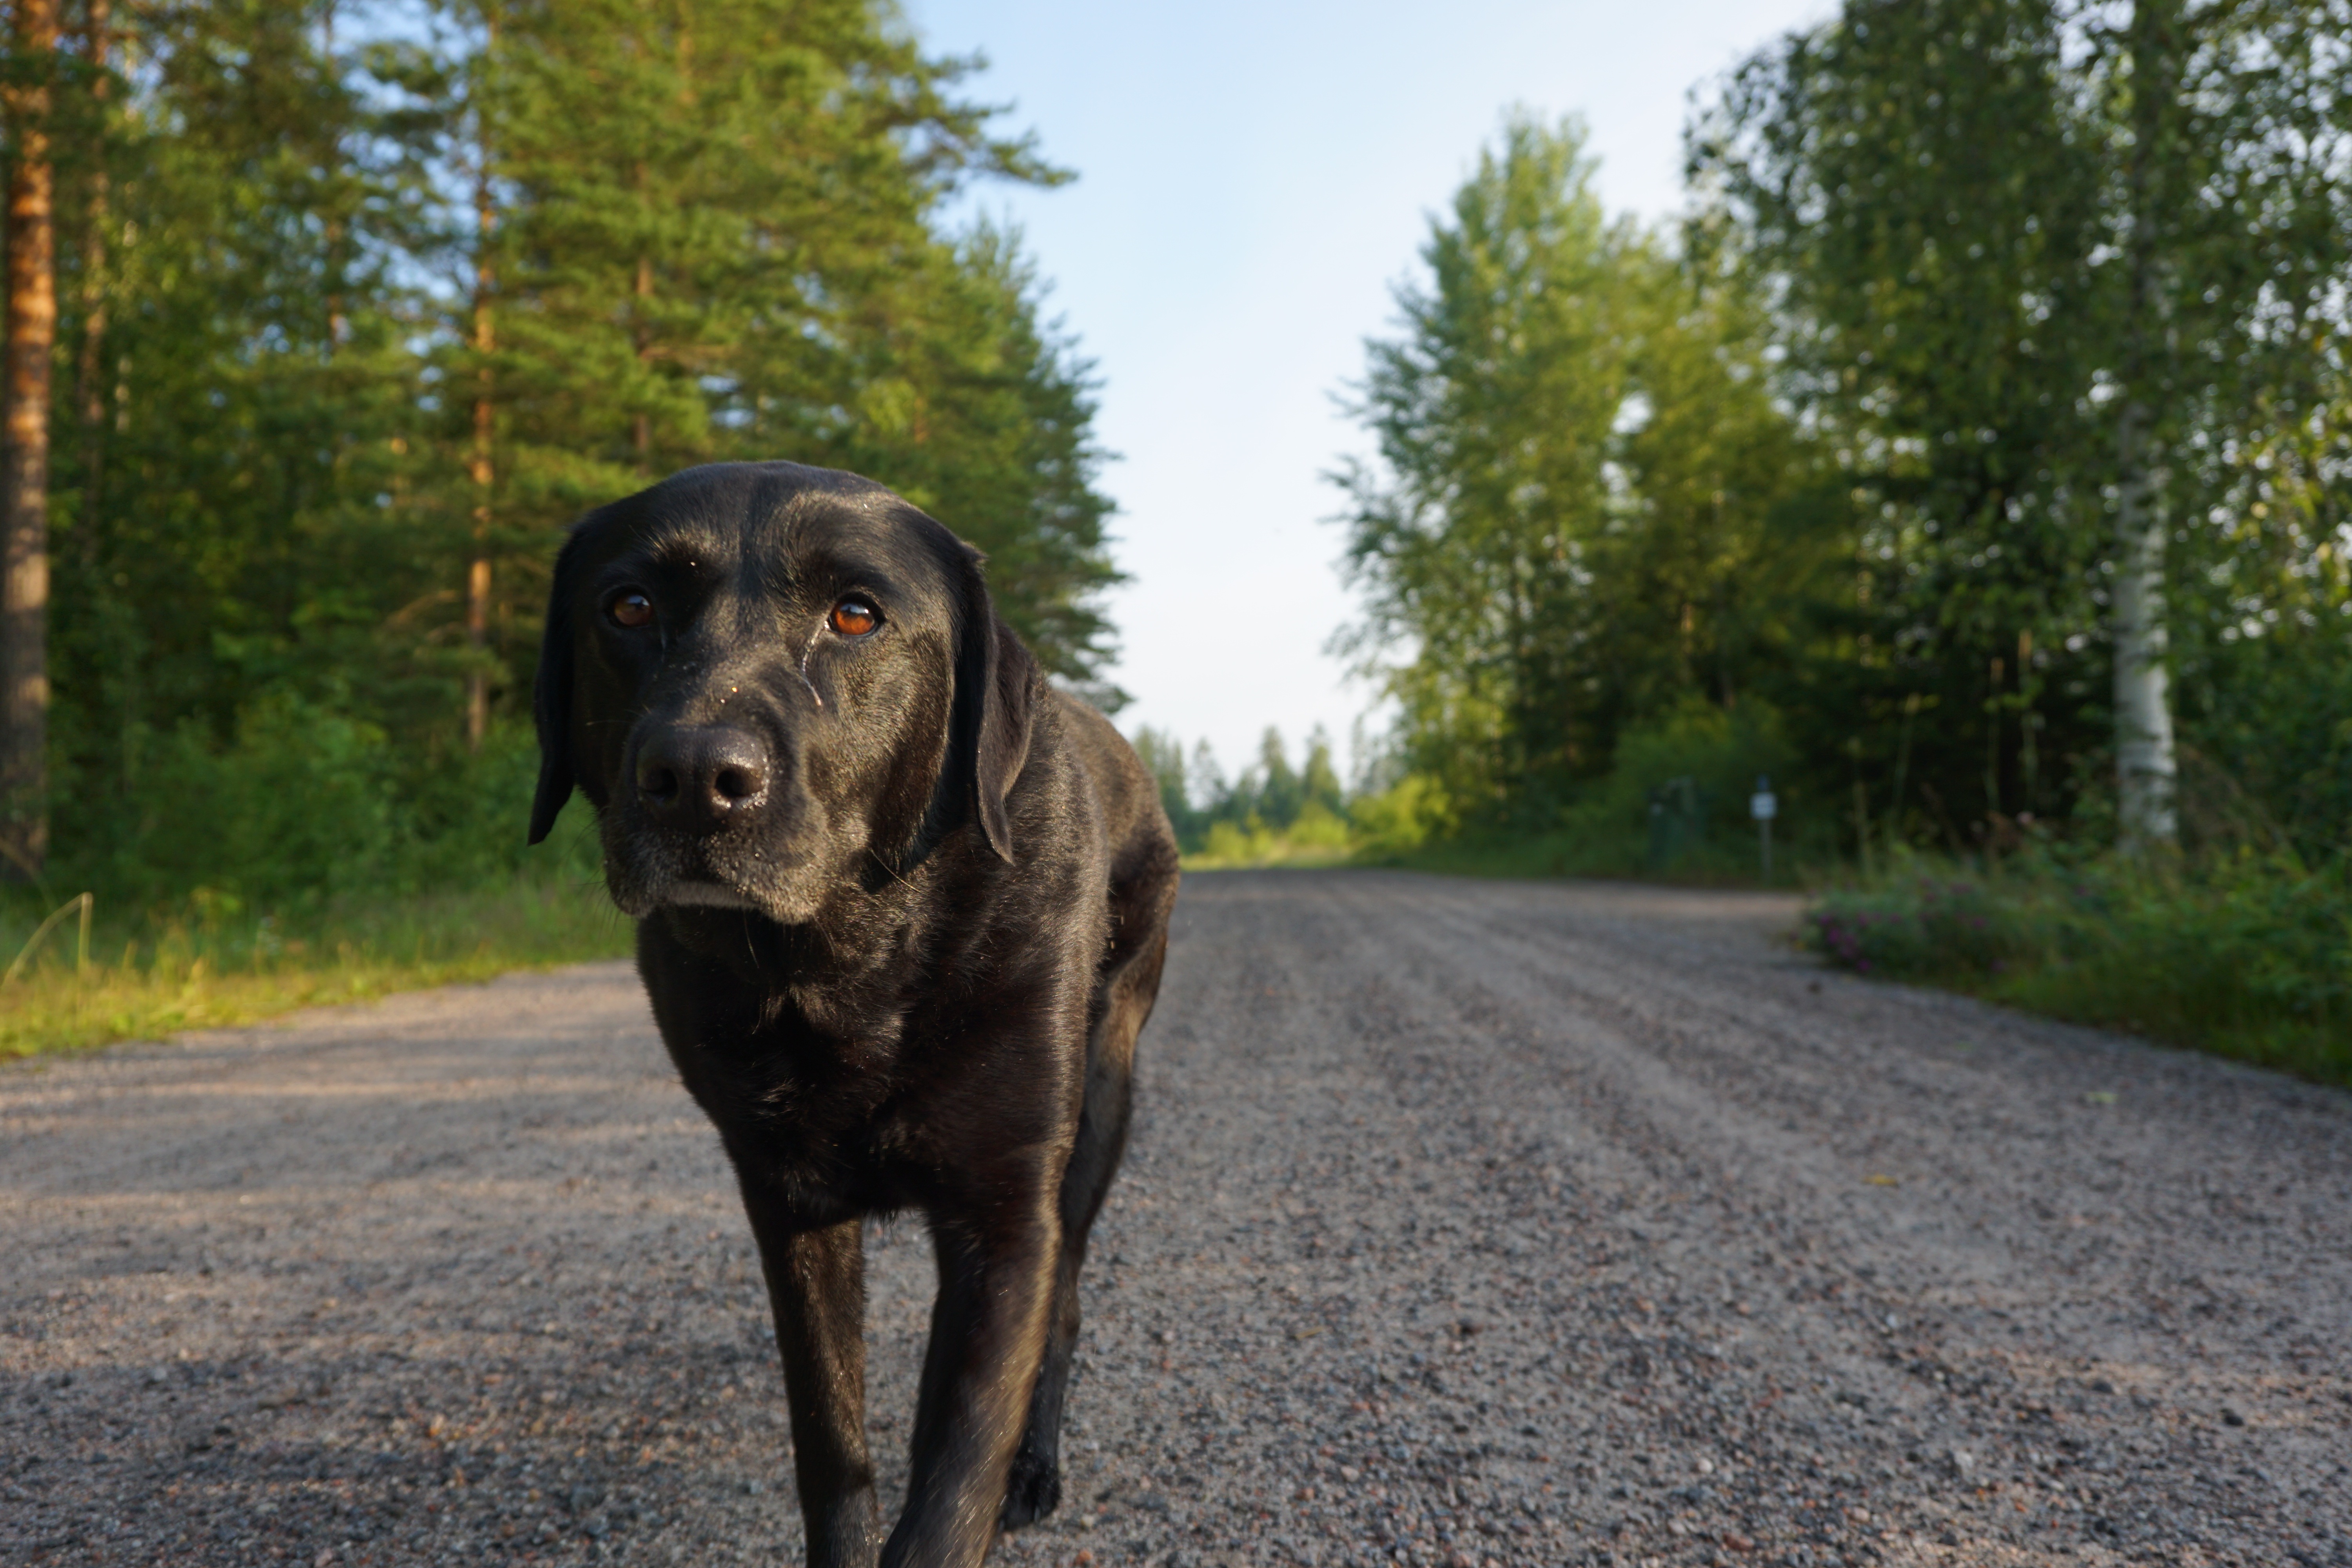
dog, country, summer, dirt road, walk, mammal, animals, vertebrate, labrador retriever, labrador, sommarv g, dog like mammal